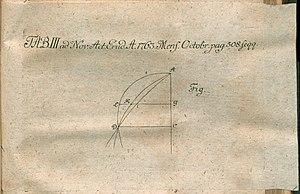
Johann Nikolaus Tetens, né le 16 septembre 1736 à Tetenbüll et mort le 14 août 1807 à Copenhague, est un philosophe et savant allemand, contemporain de Kant. Tetens fut surnommé le "Locke allemand", dans la mesure où il peut être considéré comme le principal représentant de l'empirisme en Allemagne dans la seconde moitié du XVIIIᵉ siècle.